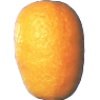
Label: kumquats